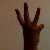
The image shows a hand gesture representing the number 6 in Indian Sign Language.